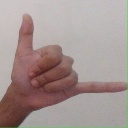
अक्षर: द